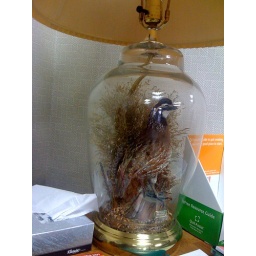
Taxidermied bird in lamp